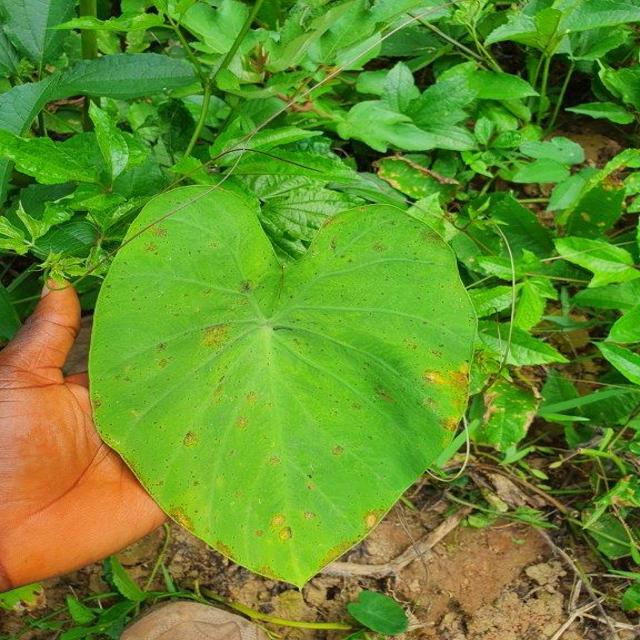
Label: Mid_Blight